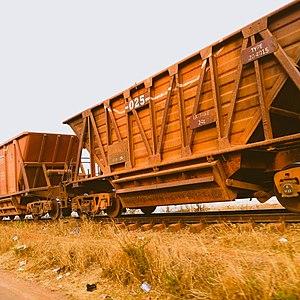
Wagons de transport de bauxite This is an image with the theme ""Africa on the Move or Transport"" from: Guinea"
La Compagnie des bauxites de Kindia est une entreprise guinéenne du secteur minier. Depuis 2001, elle exploite l'important gisement de bauxite de Kindia, dans la région de Kindia, en Guinée.
Kindia est une ville de Guinée située à 135 km de la capitale du pays, Conakry. C'est la capitale de la région de Kindia et le chef-lieu de la préfecture de Kindia, Cosmopolite, elle est peuplée en majorité de Soussous et de Peuls. De tradition agropastorale, elle est parfois surnommée « la cité des agrumes».